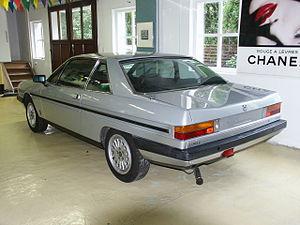
La Gamma est un modèle d'automobile construit par Lancia entre 1975 et 1984.